Frederick Achilles, Duke of Württemberg-Neuenstadt

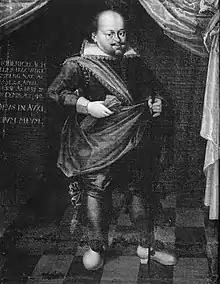
Portrait, before 1631

Frederick Achilles (5 May 1591 – 30 December 1631) was the first Duke of Württemberg-Neuenstadt from 1617 until his death in 1631.